Nick Swisher

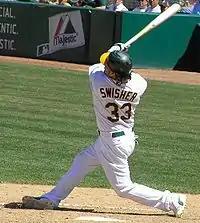
Swisher batting for the Oakland Athletics in 2005

Swisher made his MLB debut in 2004 for the Athletics, playing in 20 games. Retaining his rookie status for 2005, Swisher batted .236 with 21 home runs and 74 RBI in 131 games for the Athletics. He finished sixth in the American League Rookie of the Year voting. Teammate Huston Street won the award, while fellow 2002 Oakland draftee Joe Blanton finished seventh.